Catimini

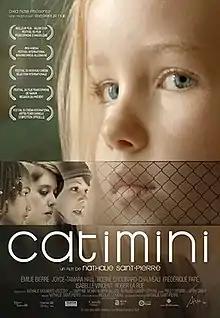
Film poster

Catimini is a Canadian drama film, directed by Nathalie Saint-Pierre and released in 2012. The film tells the stories of four young girls living as wards of the provincial child protection department.